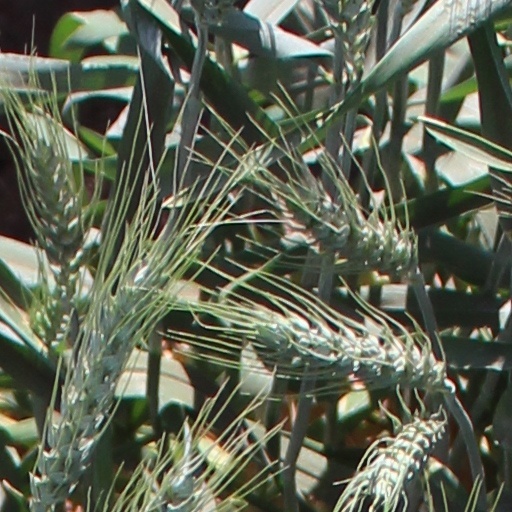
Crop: wheat